146th (Pembroke and Cardiganshire) Field Regiment, Royal Artillery

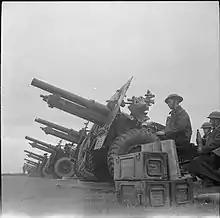
25-pounder guns of 408 Battery, 146th Field Rgt at Littlehampton, Sussex, 14 November 1941.

One of the lessons learned from the Battle of France was that the two-battery organisation did not work: field regiments were intended to support an infantry brigade of three battalions. As a result, they were reorganised into three 8-gun batteries, but it was not until late 1940 that the RA had enough trained battery staffs to carry out the reorganisation. 146th Field Rgt accordingly formed 510 Fd Bty on 14 January 1941. By now RA field regiments had standardised on the modern 25-pounder gun in place of the prewar equipment and makeshift guns issued after Dunkirk. When TA duplicate units were authorised to adopt their parent's subtitles on 17 February 1942, the 146th was given the 'Pembroke & Cardigan' title, even though it only had the Cardigan batteries.